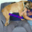
Label: dog